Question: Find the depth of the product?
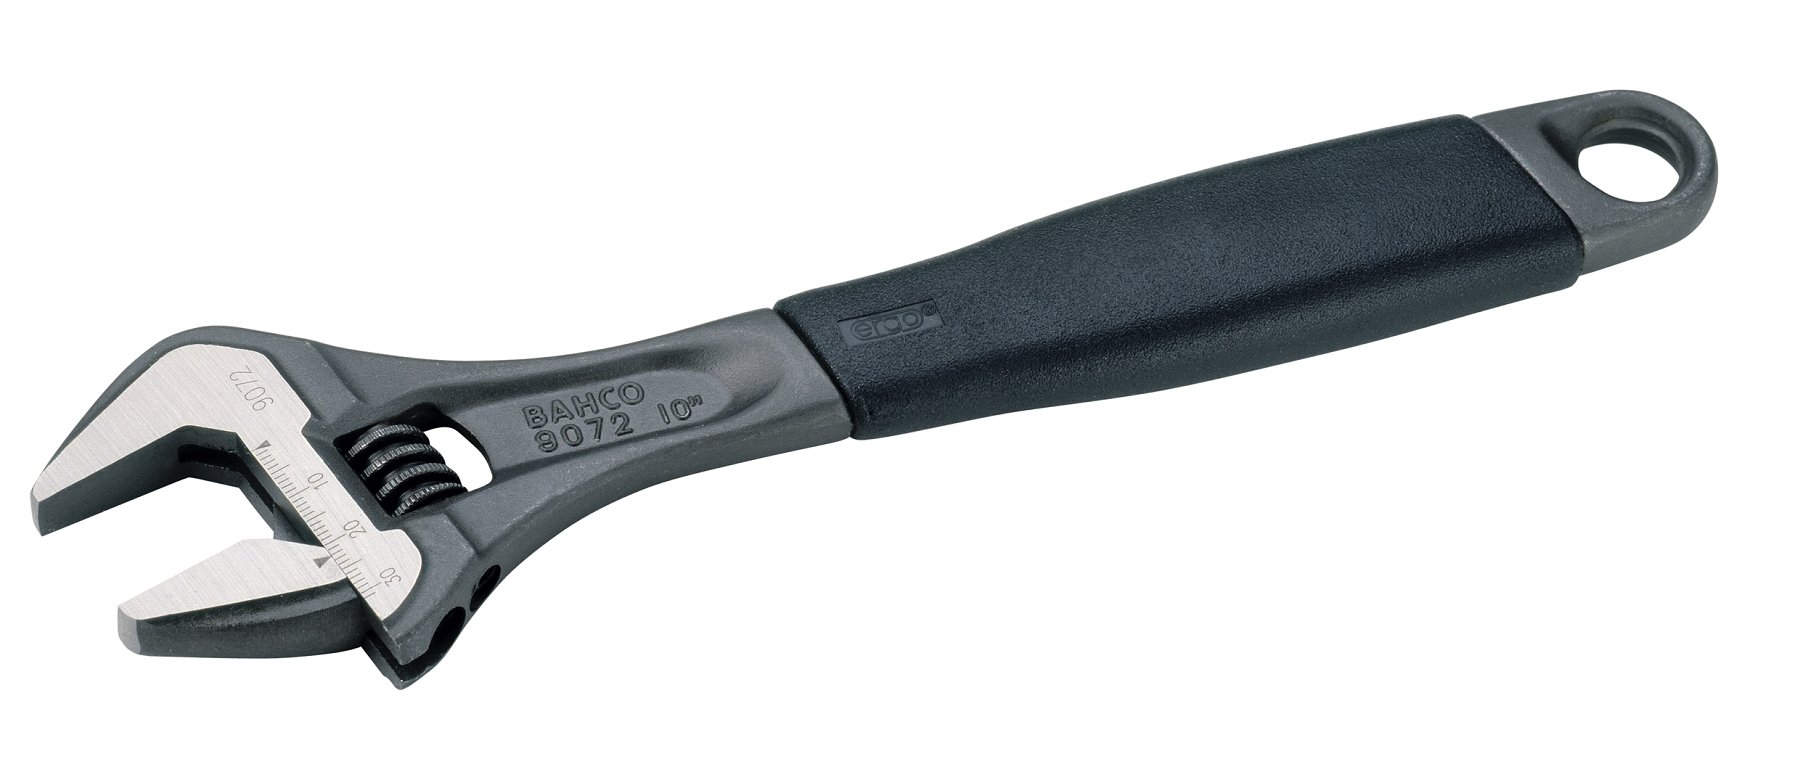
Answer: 10.0 inch